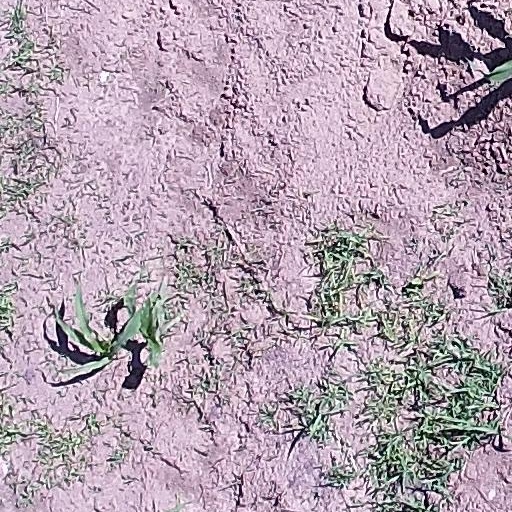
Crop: maize; corn